Central Sofia Cemetery

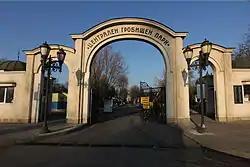
The main entrance

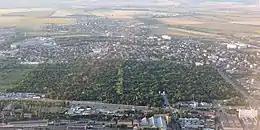
Aerial view of the whole cemetery

The Central Sofia Cemetery or the Orlandovtsi Cemetery ("Орландовци") is the main cemetery in Sofia, the capital of Bulgaria.